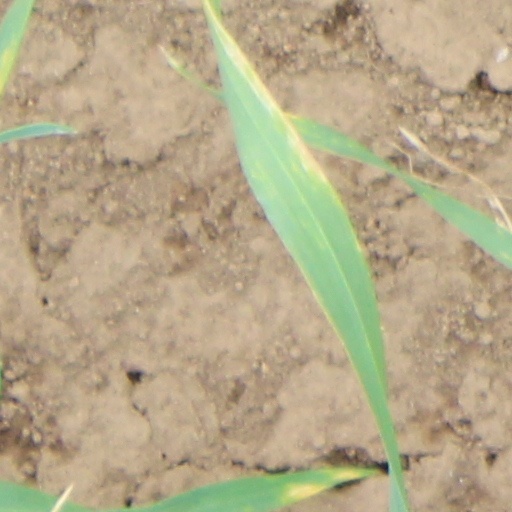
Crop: wheat